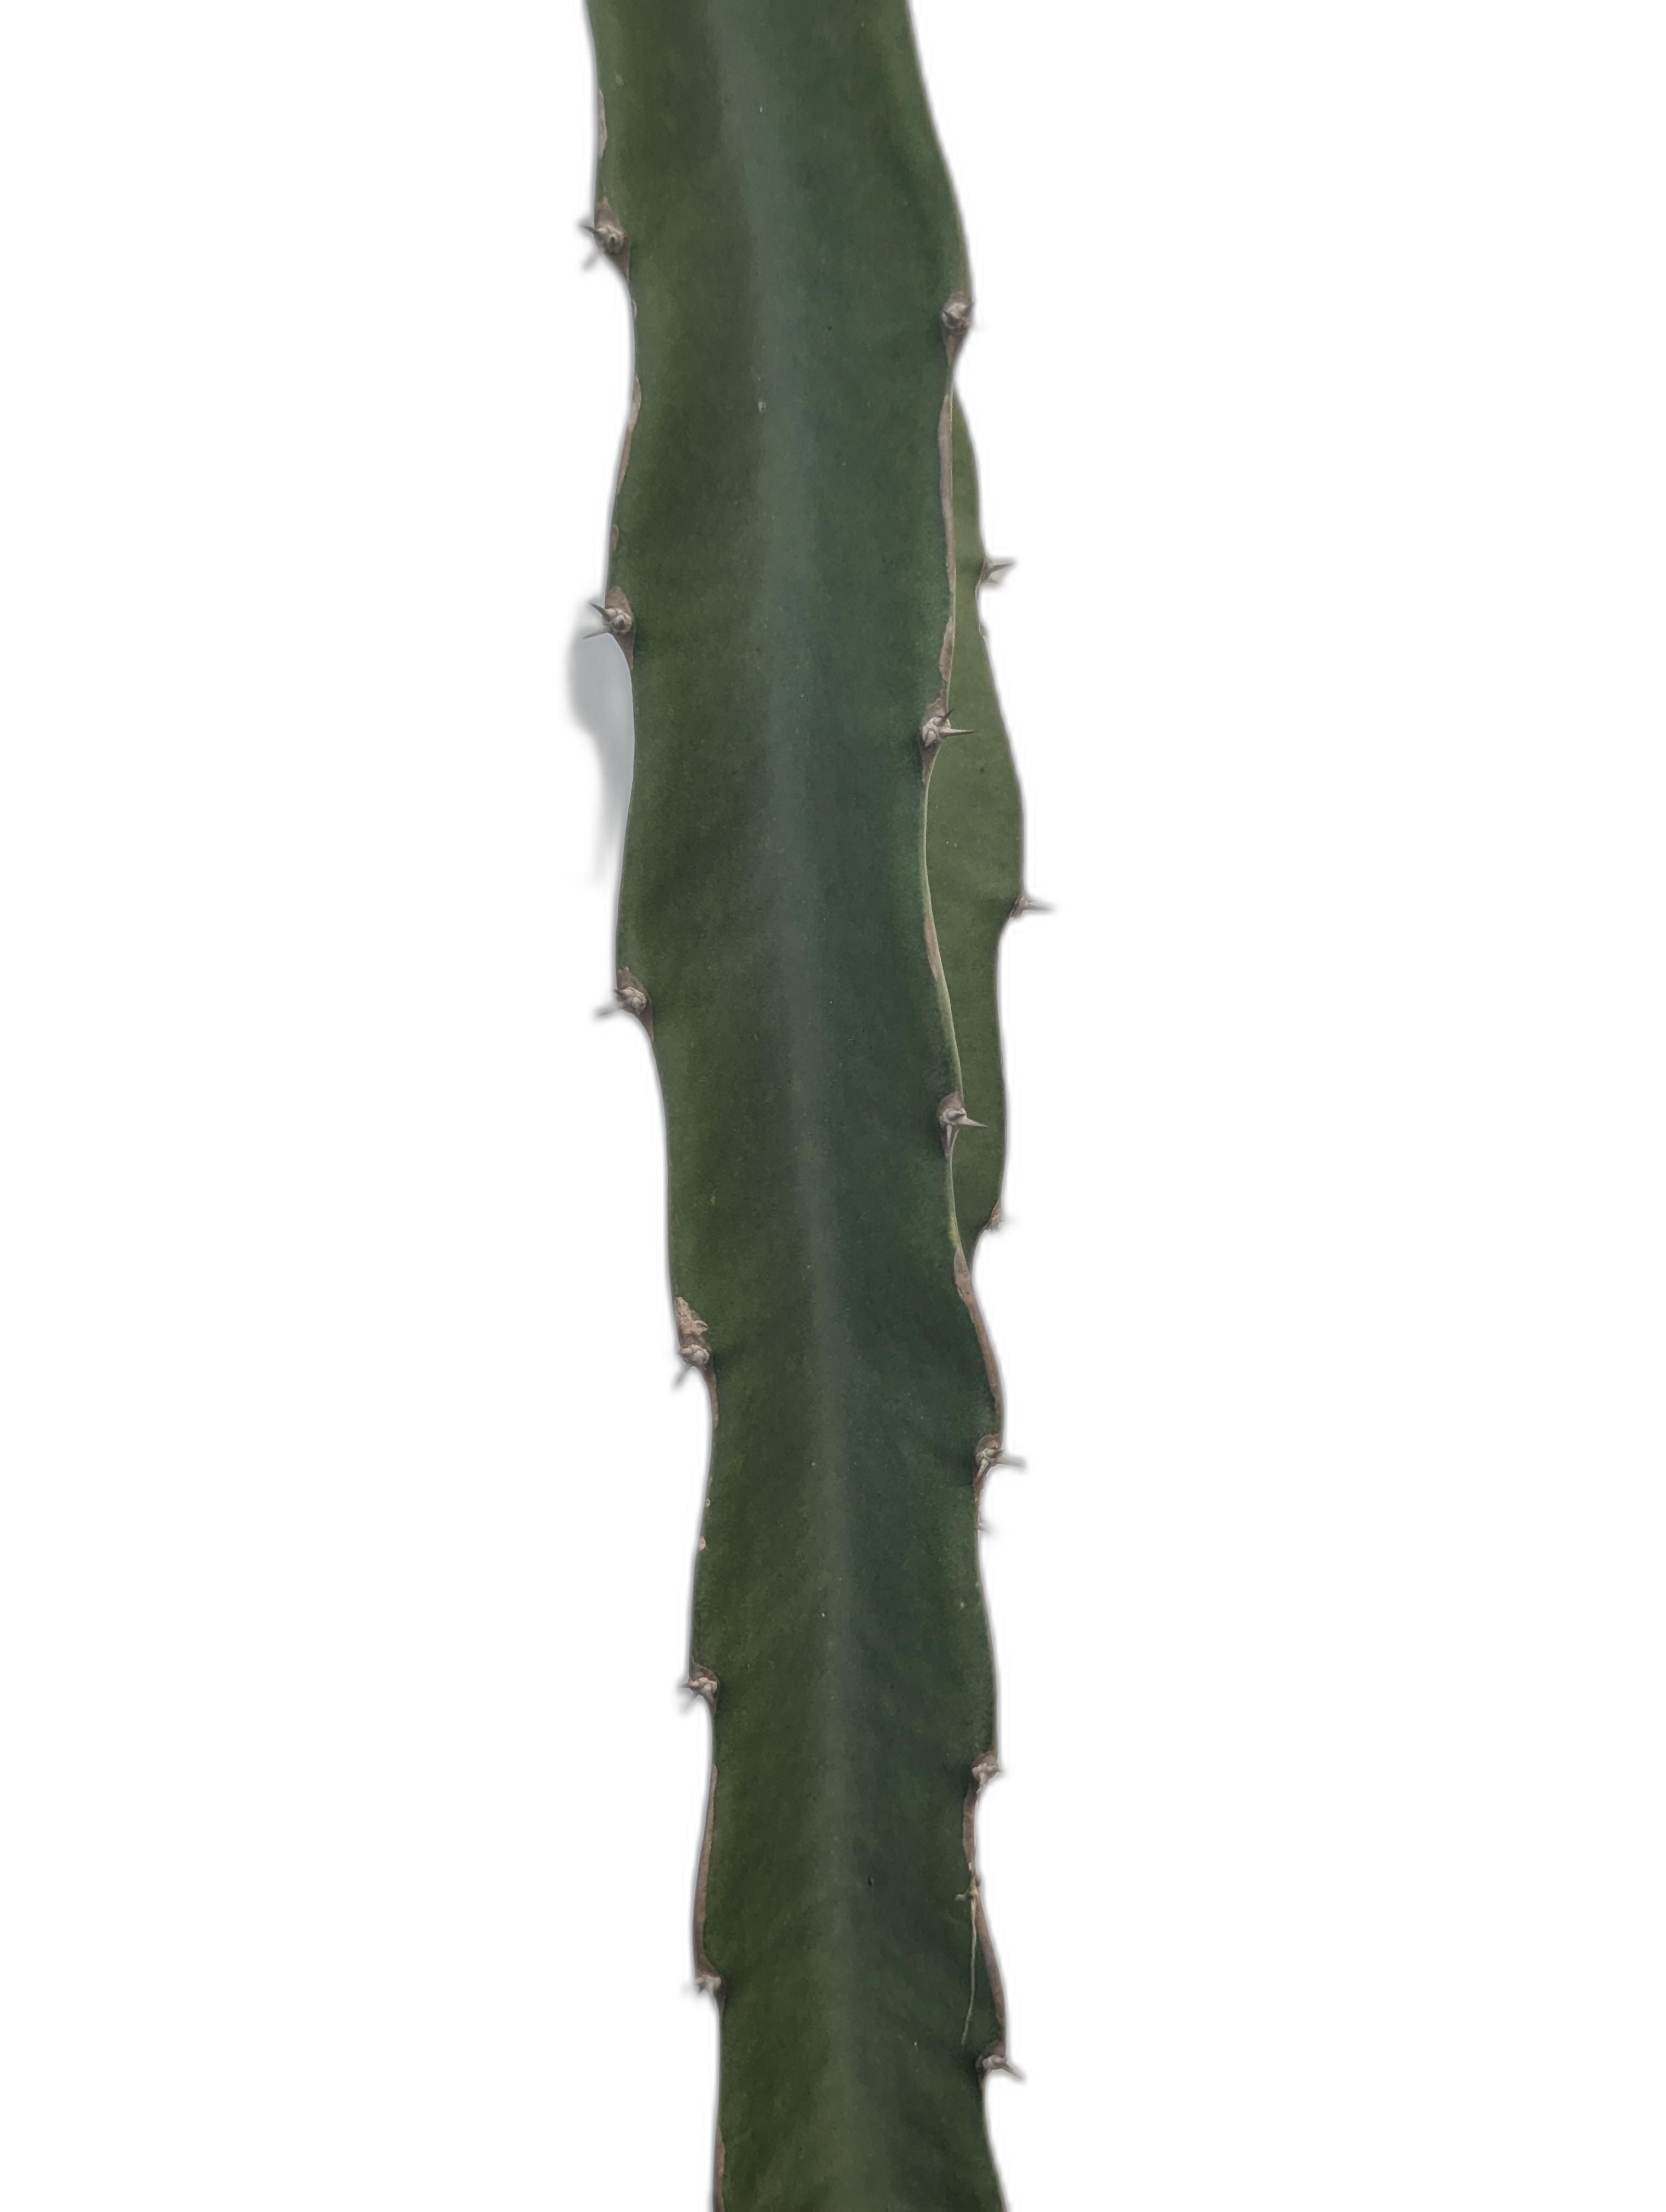
Label: Good leaf